Leonardo da Vinci

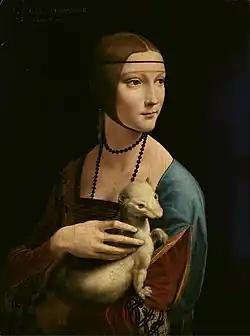
"Lady with an Ermine", , Czartoryski Museum, Kraków, Poland

Leonardo died at Clos Lucé on 2 May 1519 at the age of 67, possibly of a stroke. Francis I had become a close friend. Vasari describes Leonardo as lamenting on his deathbed, full of repentance, that "he had offended against God and men by failing to practice his art as he should have done." Vasari states that in his last days, Leonardo sent for a priest to make his confession and to receive the Holy Sacrament. Vasari also records that the King held Leonardo's head in his arms as he died, although this story may be legend rather than fact. In accordance with his will, sixty beggars carrying tapers followed Leonardo's casket. Melzi was the principal heir and executor, receiving, as well as money, Leonardo's paintings, tools, library and personal effects. Leonardo's other long-time pupil and companion, Salaì, and his servant Baptista de Vilanis, each received half of Leonardo's vineyards. His brothers received land, and his serving woman received a fur-lined cloak. On 12 August 1519, Leonardo's remains were interred in the Collegiate Church of Saint Florentin at the Château d'Amboise.